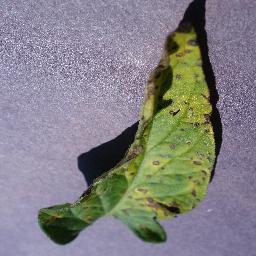
Label: Tomato___Septoria_leaf_spot